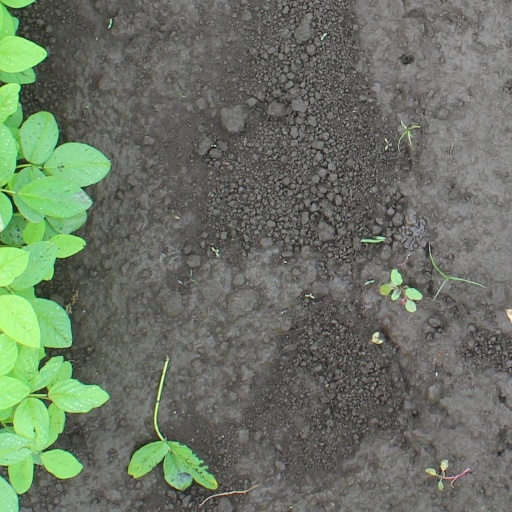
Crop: soybean